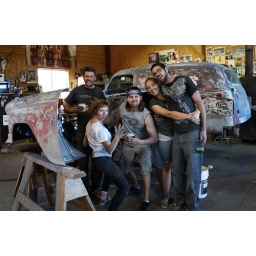
Sanding the entire car by hand in order to get it ready for a shiny new coat of paint.